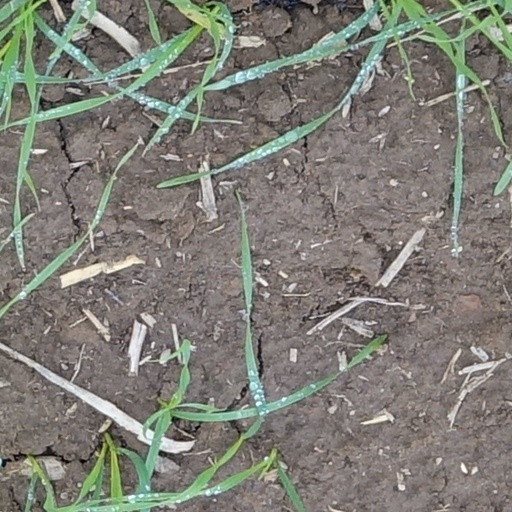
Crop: wheat